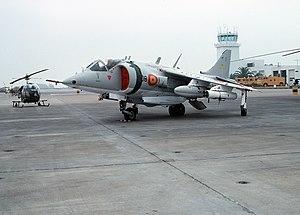
Le Hawker Siddeley Harrier est un avion d'attaque au sol britannique apparu dans la seconde moitié des années 1960. Utilisé par plusieurs pays, il a été construit à environ 800 exemplaires et décliné en version navalisée capable de combat aérien, ainsi qu'en version avancée AV-8B Harrier II issue d'une collaboration américano-britannique.
La Flotilla de Aeronaves est la composante aérienne de l'Armada espagnole depuis 1954. Elle est responsable de l'appui aérien et de la protection de la flotte et fournit un appui aérien aux Marines. Elle se compose de dix escadrons au total, dont six actifs et quatre en sommeil, chacun équipé d'un modèle spécifique d'appareils.